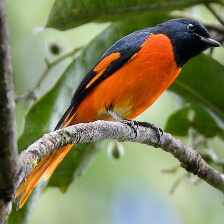
Species: FIERY MINIVET
Scientific name: PERICROCOTUS IGNEUS